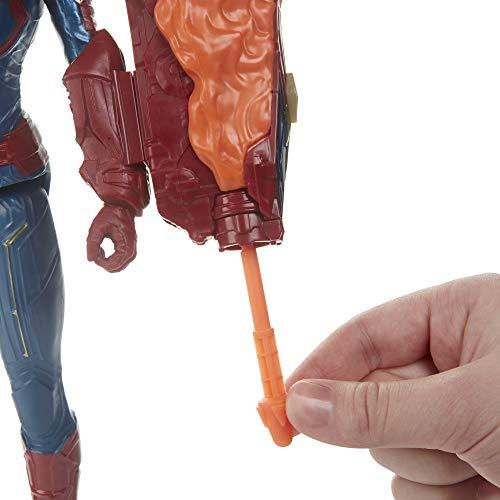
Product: Avengers Marvel Endgame Titan Hero Power Fx Captain Marvel
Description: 12-Inch-scale Captain Marvel figure with movie-inspired design.
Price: $23.30
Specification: ProductDimensions:2.5x8x12inches|ItemWeight:11.2ounces|ShippingWeight:11.2ounces(Viewshippingratesandpolicies)|ASIN:B07D88FCSM|Itemmodelnumber:E3307|Manufacturerrecommendedage:4yearsandup|Batteries:3LR44batteriesrequired.(included)